Ryan Miller

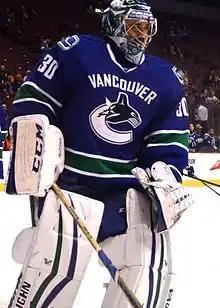
Miller with the Vancouver Canucks in 2015

On February 28, 2014, Miller and forward Steve Ott were traded from the Sabres to the St. Louis Blues in exchange for Jaroslav Halák, Chris Stewart, William Carrier and two future draft picks. He would make his Blues debut along with Ott on March 3, stopping 23 shots in a 4–2 victory over the Phoenix Coyotes. Miller and the Blues lost in the first round of the 2014 Stanley Cup playoffs to the defending 2013 Stanley Cup champions, the Chicago Blackhawks.